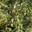
Label: willow_tree